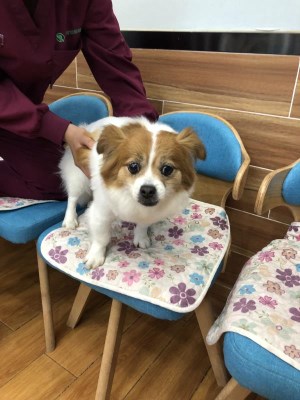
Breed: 806-n000129-papillon